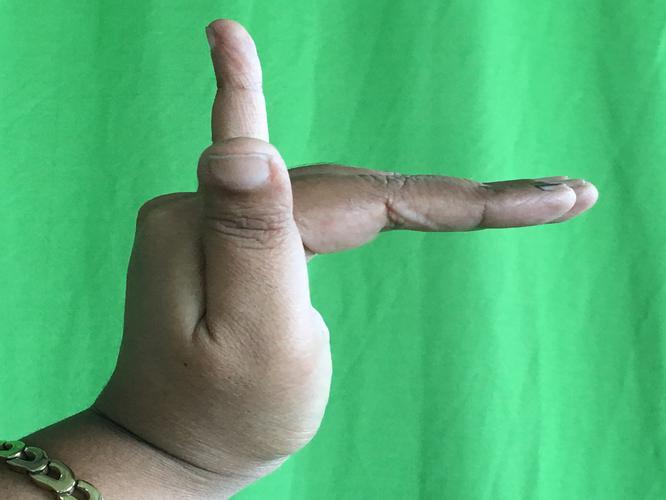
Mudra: Mrigasirsha
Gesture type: single_hand